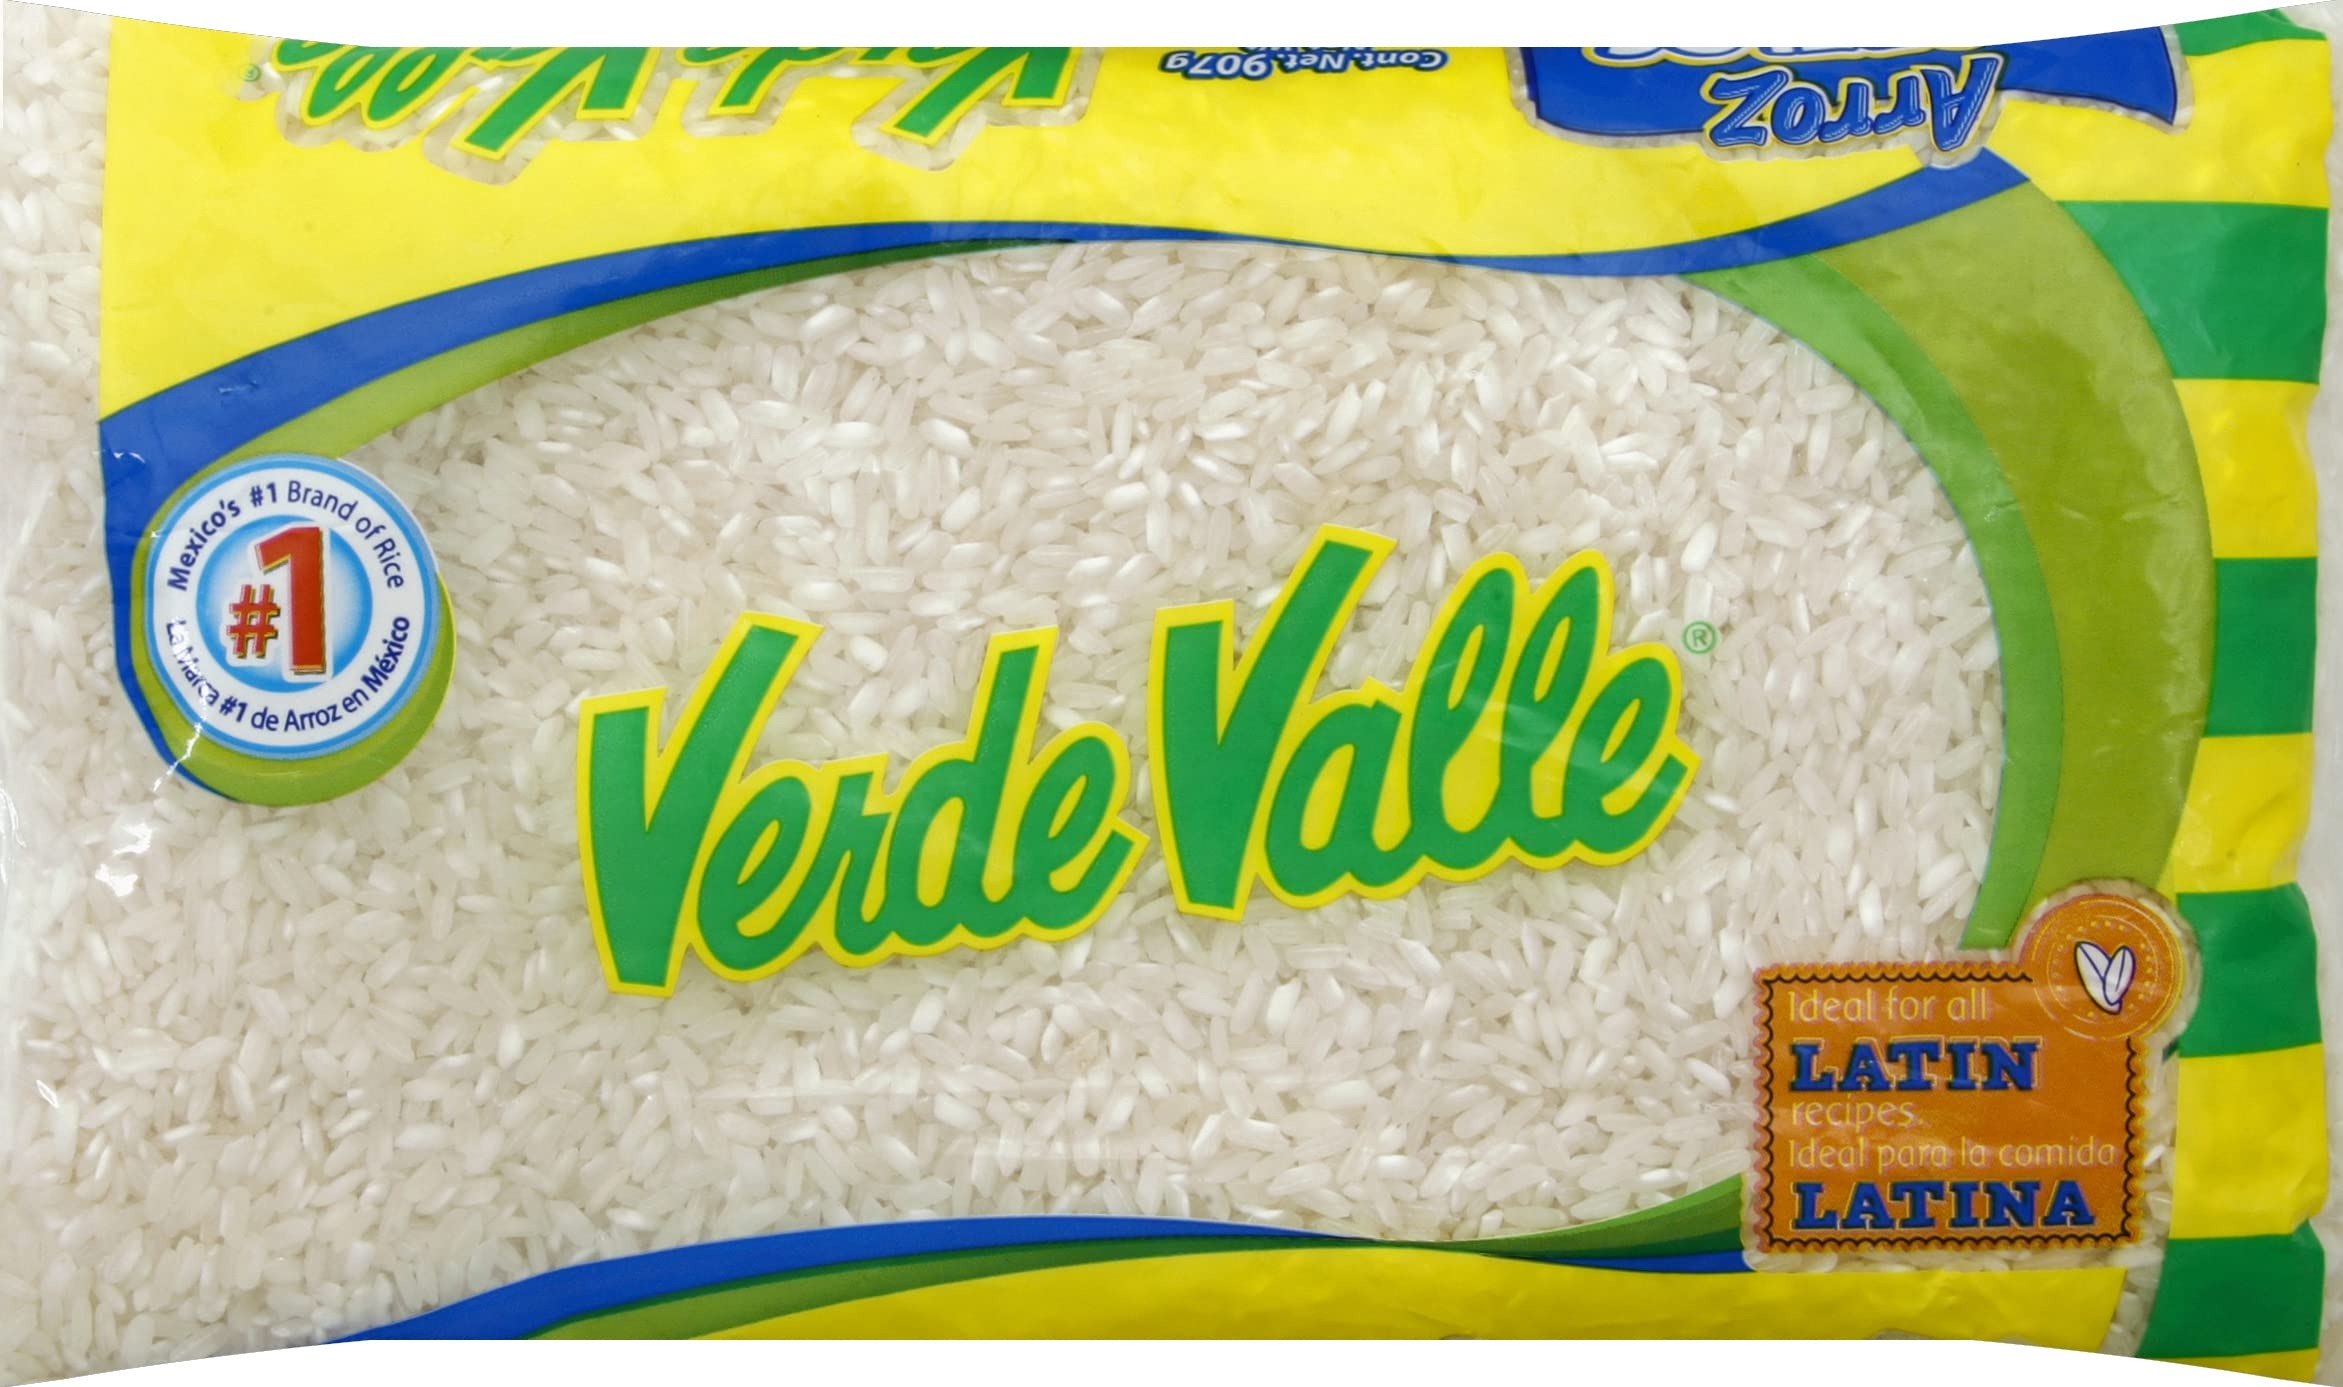
Item Name: Verde Valle, Rice, 32 Ounce
Bullet Point 1: Verde Valle Morelos Rice, 32 oz
Bullet Point 2: Enjoy a tasty side for your Mexican dishes with this Verde Valle Rice.
Bullet Point 3: It's thick and offers a fluffy texture. his Morelo large grain rice comes in a 2 lb bag.
Bullet Point 4: Packaging may vary.
Bullet Point 5: Pack of 1
Product Description: Dried White Rice
Value: 32.0
Unit: Fl Oz

Price: 3.17